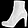
Label: Ankle boot